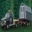
Label: truck